Hyena Road

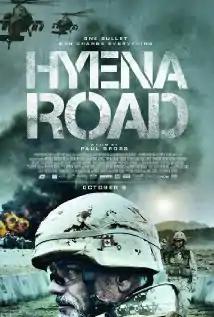
Film poster

Hyena Road is a 2015 Canadian war drama film directed, written and produced by Paul Gross, starring Gross and Rossif Sutherland. It was shown in the Gala Presentations section of the 2015 Toronto International Film Festival. The film was shown on 24 September 2015, at the Calgary Film Festival, before a general release on 9 October. It won three Canadian Screen Awards.